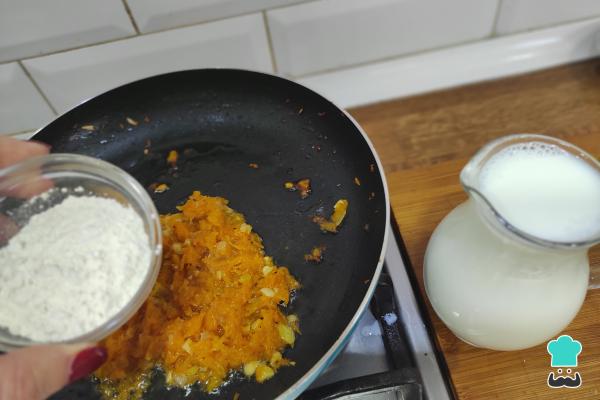
Para hacer la bechamel para croquetas, añade a la sartén la harina. Hay que dorarla un poquito para que la harina no se quede con sabor a cruda. Entibia la leche para evitar que se formen grumos en la masa y, cuando la harina tenga 2 minutos en la sartén, ve despacio agregando la leche.